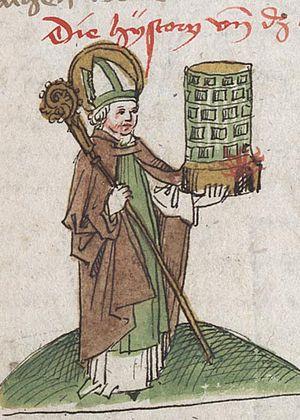
Les saints Gordien et Épimaque sont deux martyrs vénérés par l’Église catholique le 10 mai.
Saint Épimaque est un martyr vénéré par l’Église catholique. Sa fête est le 12 décembre. Les deux sont cités ensemble et fêtés ensemble, le 11 mars pour l'Église orthodoxe et le 10 mars pour l'Église arménienne.